How Buildings Learn

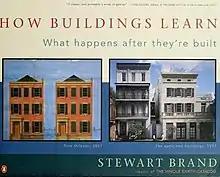

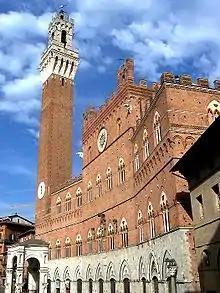
In "How Buildings Learn", Stewart Brand cites the example of Palazzo Pubblico in Siena as a building that was constructed in sections over 500 years, eventually evolving to its present state, and which continues to be renovated and remodeled as required by its users.

How Buildings Learn: What Happens After They're Built is an illustrated book on the evolution of buildings and how buildings adapt to changing requirements over long periods. It was written by Stewart Brand and published by Viking Press in 1994. In 1997 it was turned into a 6-part TV series on the BBC.